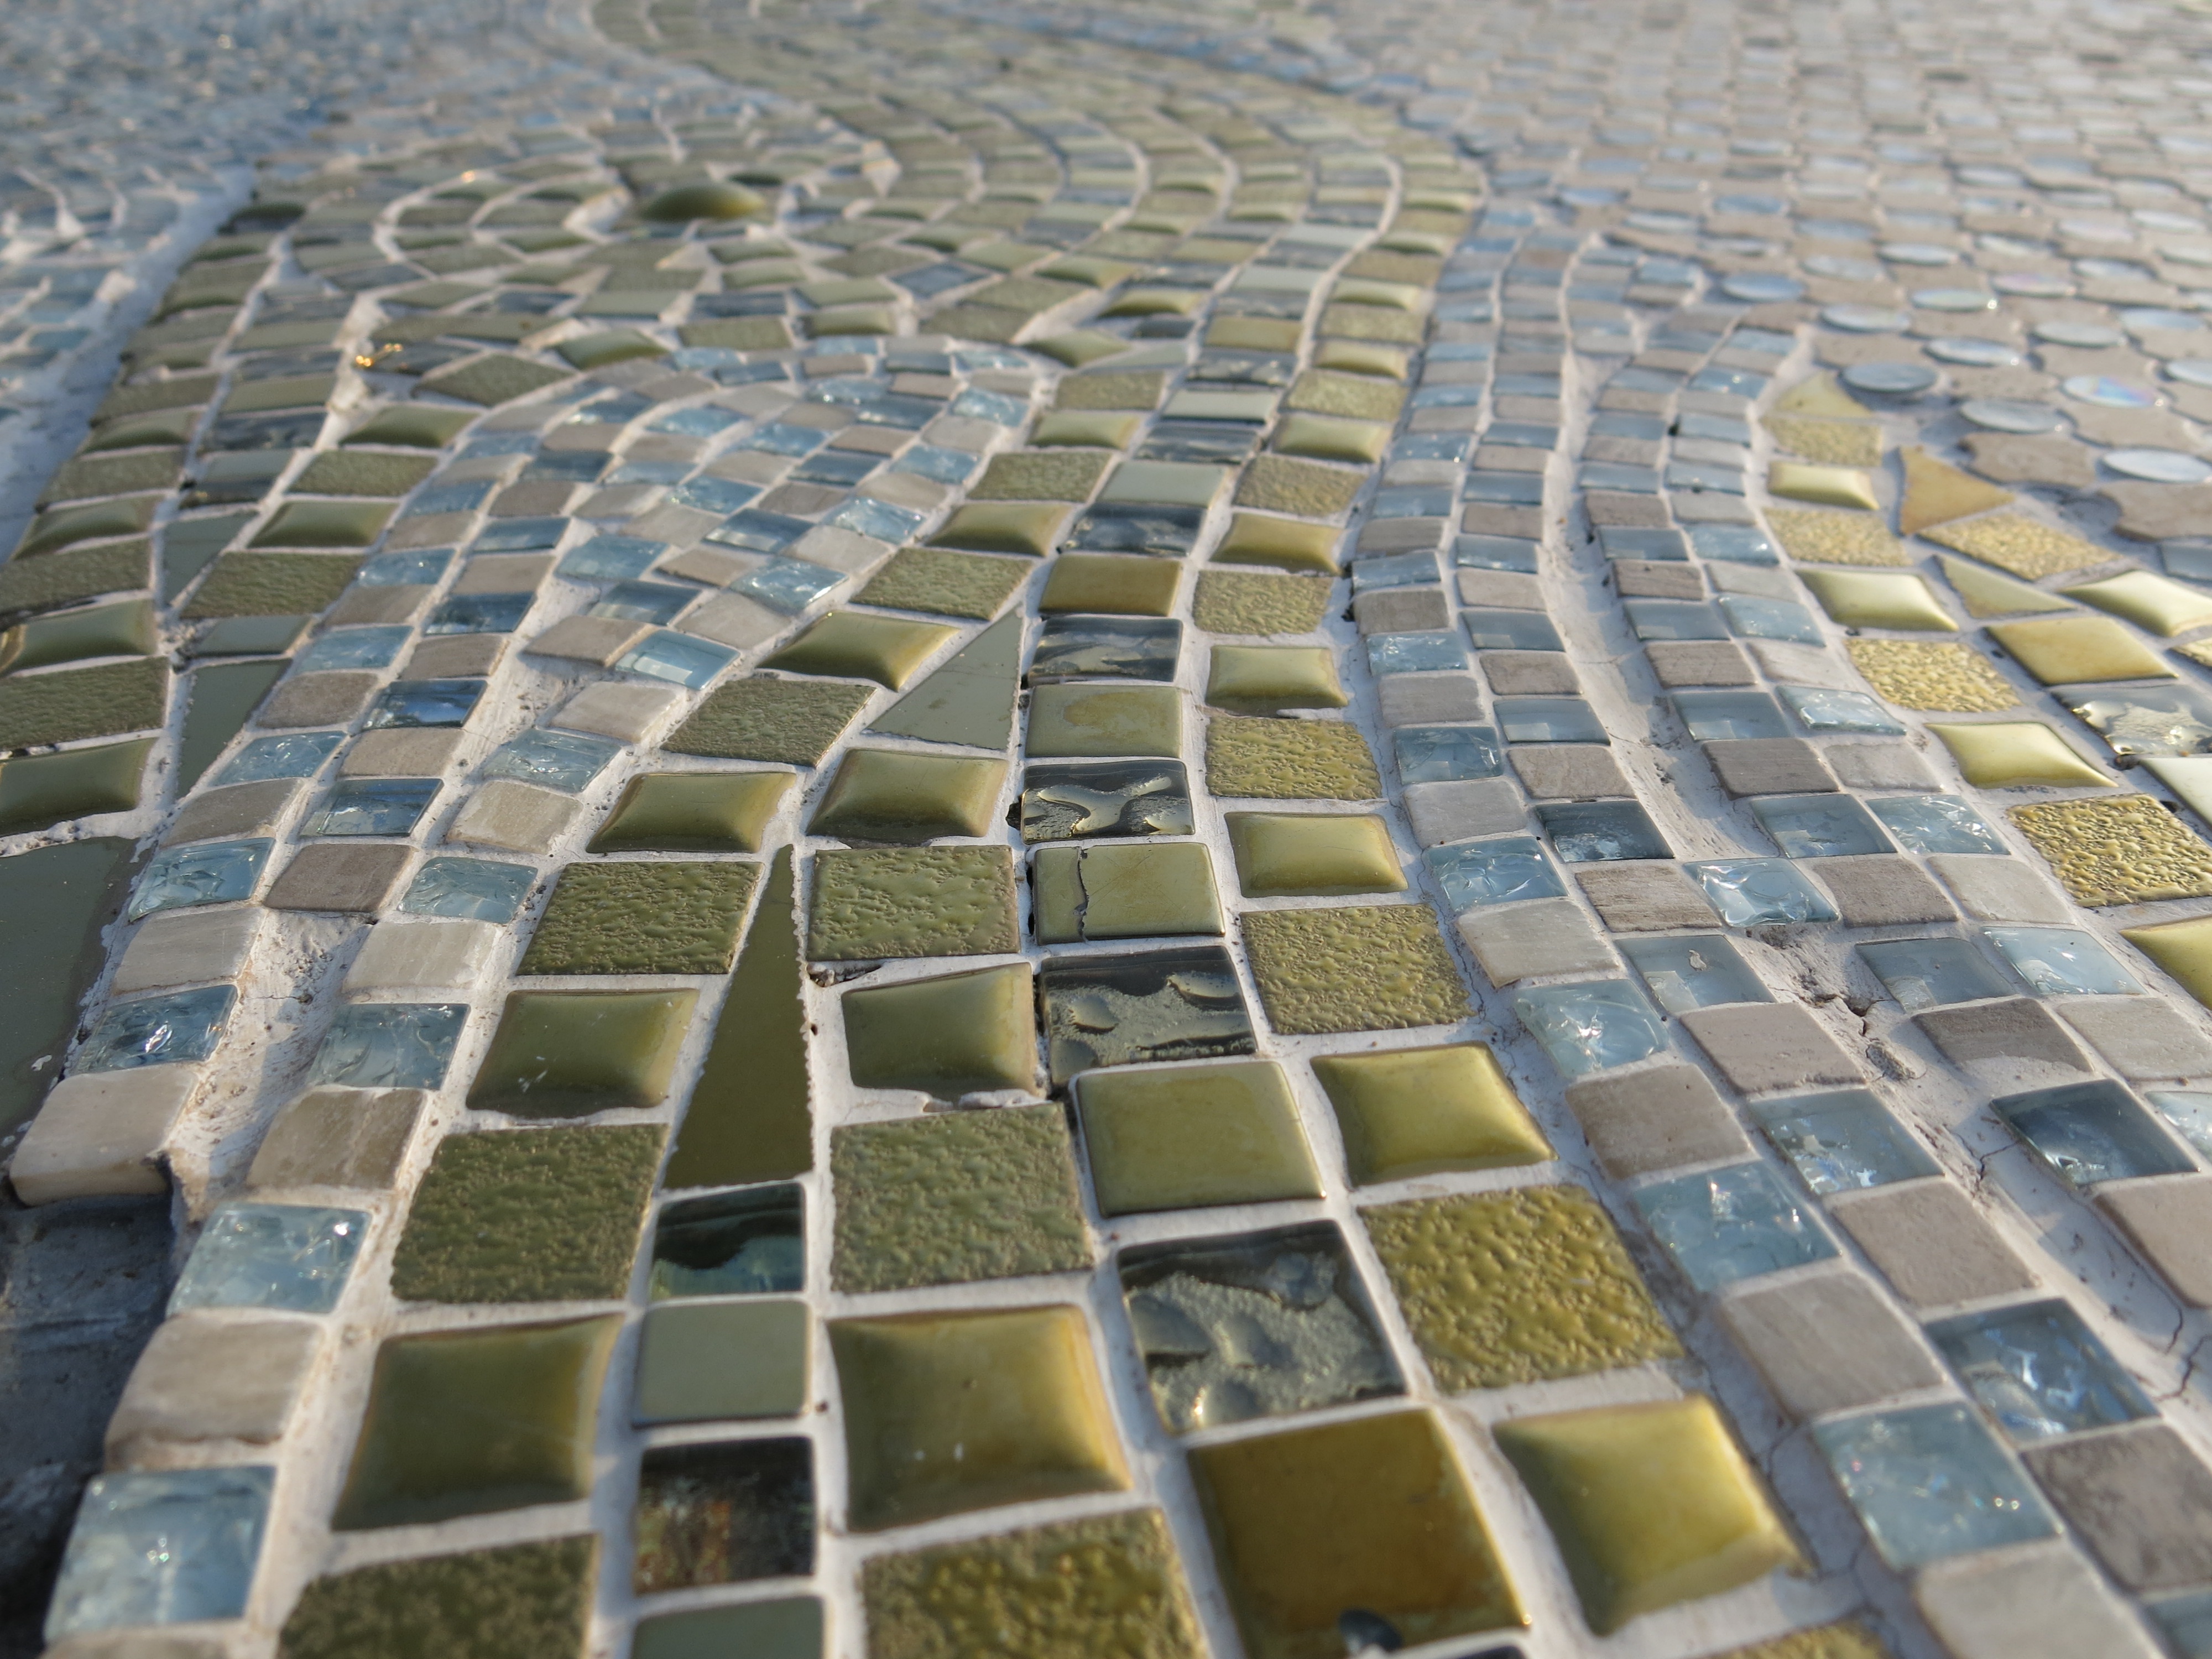
floor, roof, cobblestone, walkway, tile, stadium, art, gold, mosaic, flooring, aerial photography, road surface, residential area, outdoor structure